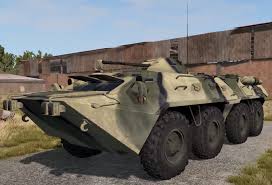
Label: BTR